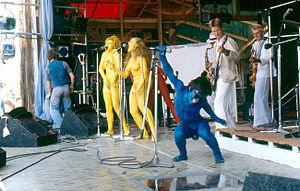
Le nudisme est une attitude consistant à se mettre nu dans l'espace public pour pratiquer différentes activités de la vie courante dans le cadre d'un mode de vie particulier, ou pour revendiquer des idées dans le cadre d'un certain activisme politique.